Quarantine

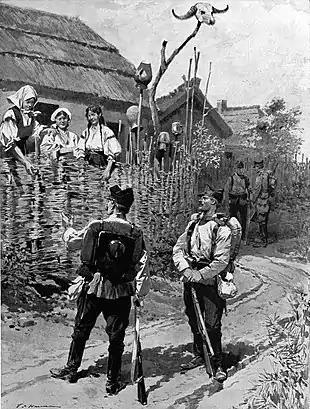
Isolating a village in Romania whose inhabitants believe that doctors poison those suspected of cholera (1911)

Epidemics of yellow fever ravaged urban communities in North America throughout the late-eighteenth and early-nineteenth centuries, the best-known examples being the 1793 Philadelphia yellow fever epidemic and outbreaks in Georgia (1856) and Florida (1888). Cholera and smallpox epidemics continued throughout the nineteenth century, and plague epidemics affected Honolulu and San Francisco from 1899 until 1901. State governments generally relied on the "cordon sanitaire" as a geographic quarantine measure to control the movement of people into and out of affected communities. During the 1918 influenza pandemic, some communities instituted protective sequestration (sometimes referred to as "reverse quarantine") to keep the infected from introducing influenza into healthy populations. Additionally, the nature of the influenza virus that caused the 1918 pandemic gave rise to a public awareness of the dichotomy between "crowd" and "home" diseases. Simply quarantining the sick in isolation was ineffective in halting the spread of the disease, and new quarantine standards that extended regulations to public spaces became increasingly more common. Most Western countries implemented a range of containment strategies, including isolation, surveillance, and the closure of schools, churches, theatres, and public events.